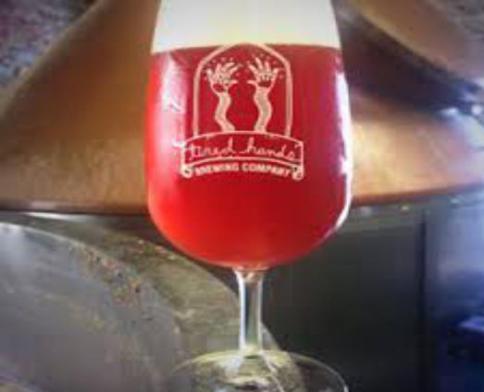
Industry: Food